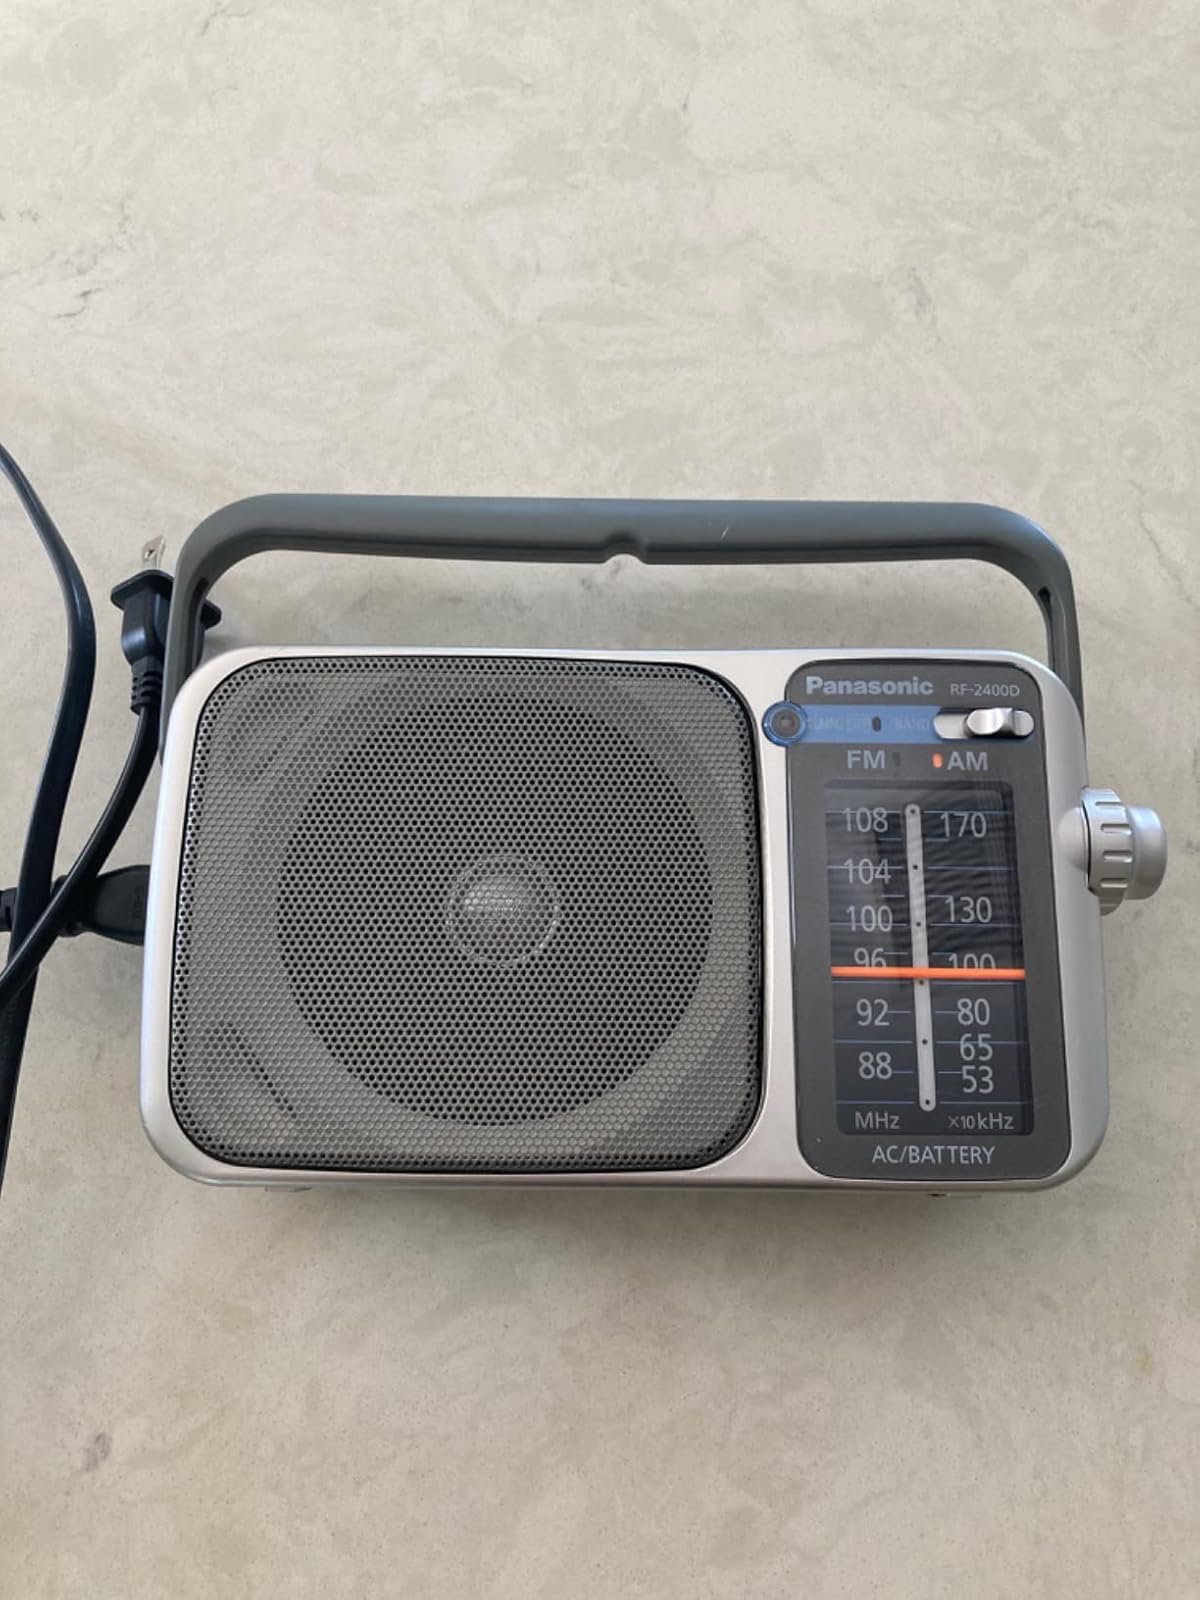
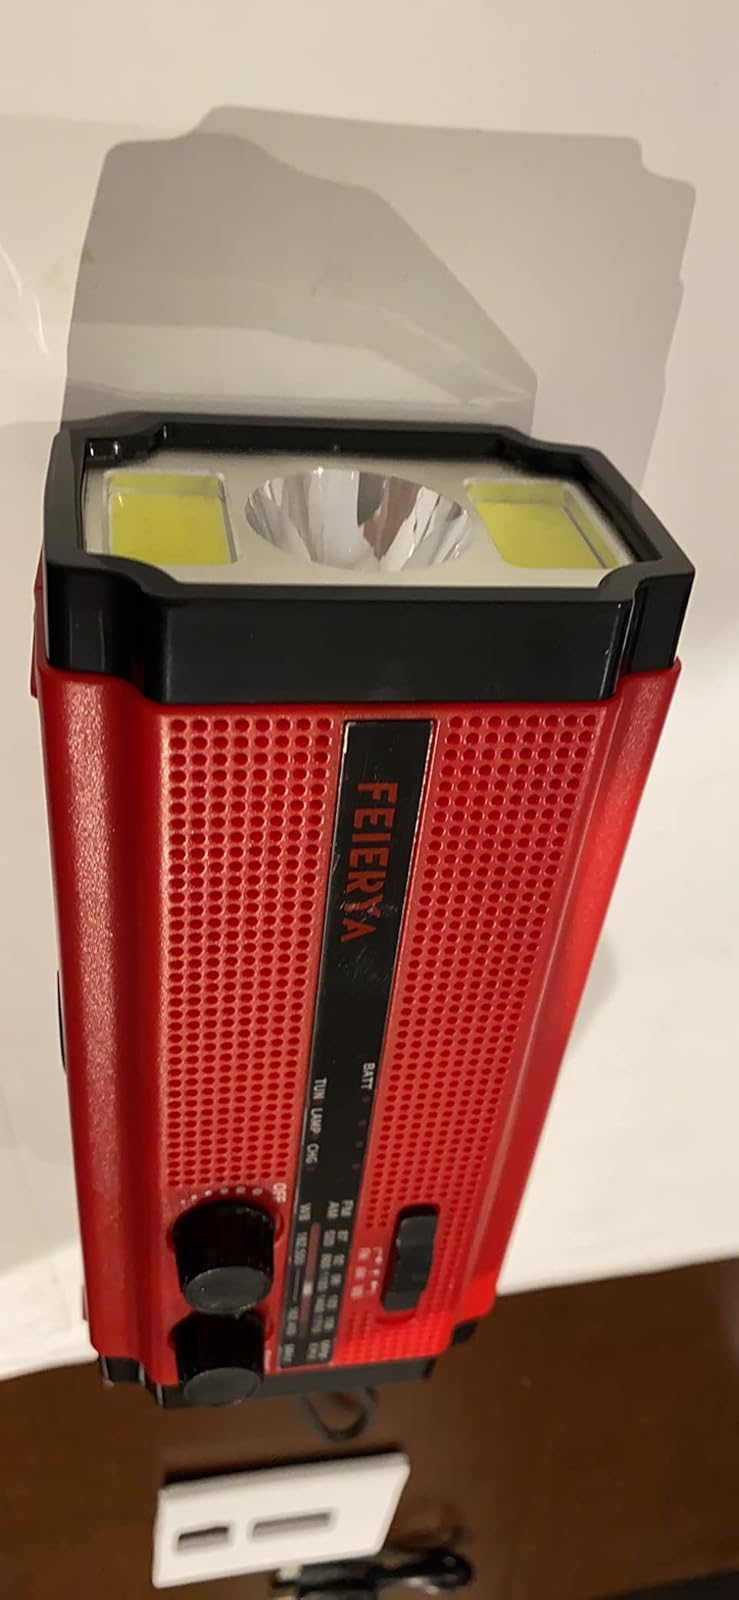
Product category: radio
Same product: no